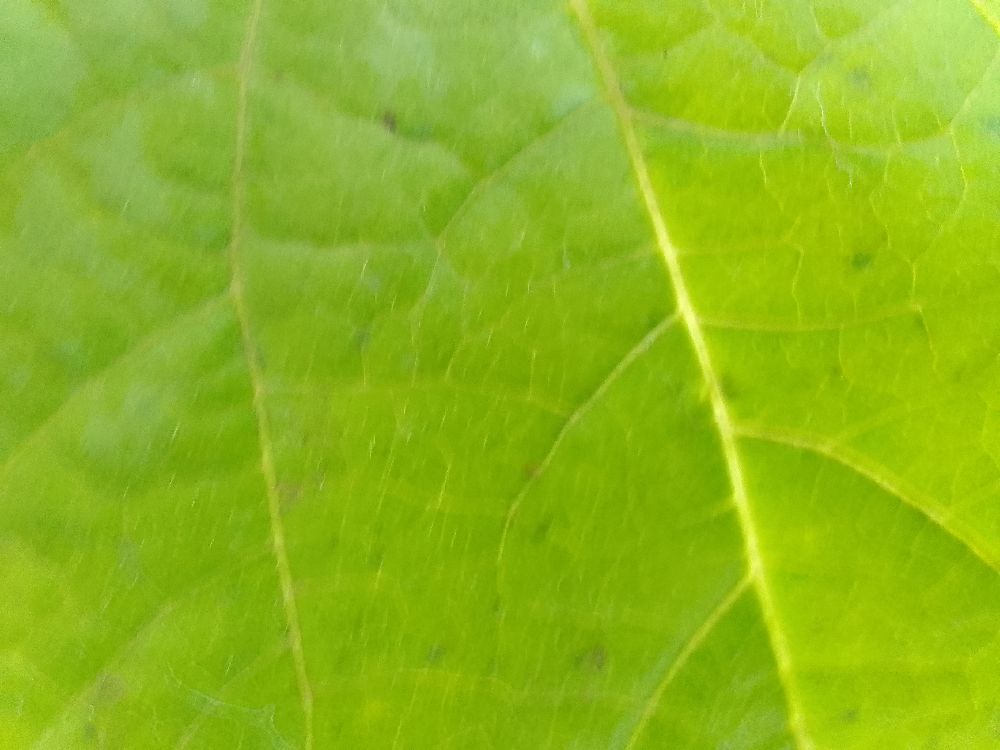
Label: healthy